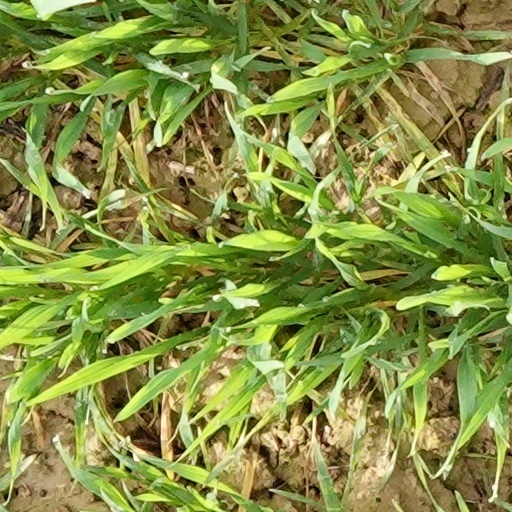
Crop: wheat